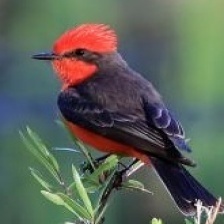
Species: VERMILION FLYCATHER
Scientific name: PYROCEPHALUS OBSCURUS